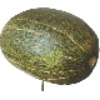
Label: Melon Piel de Sapo 1